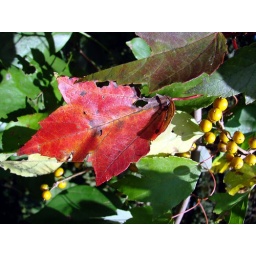
red maple leaf with yellow fruit in background